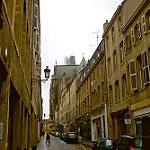
Label: street